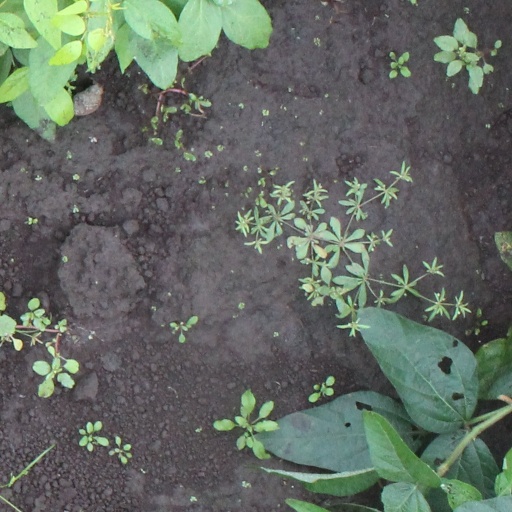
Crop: soybean